Animax

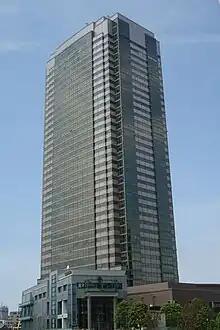
Headquarters in Ebisu, Shibuya, Tokyo.

, stylized as ANIMAX in all caps, is a Japanese animation satellite television network, dedicated to broadcasting anime programming. Launched on July 1, 1998, Animax is the first 24-hour network in the world dedicated to anime.